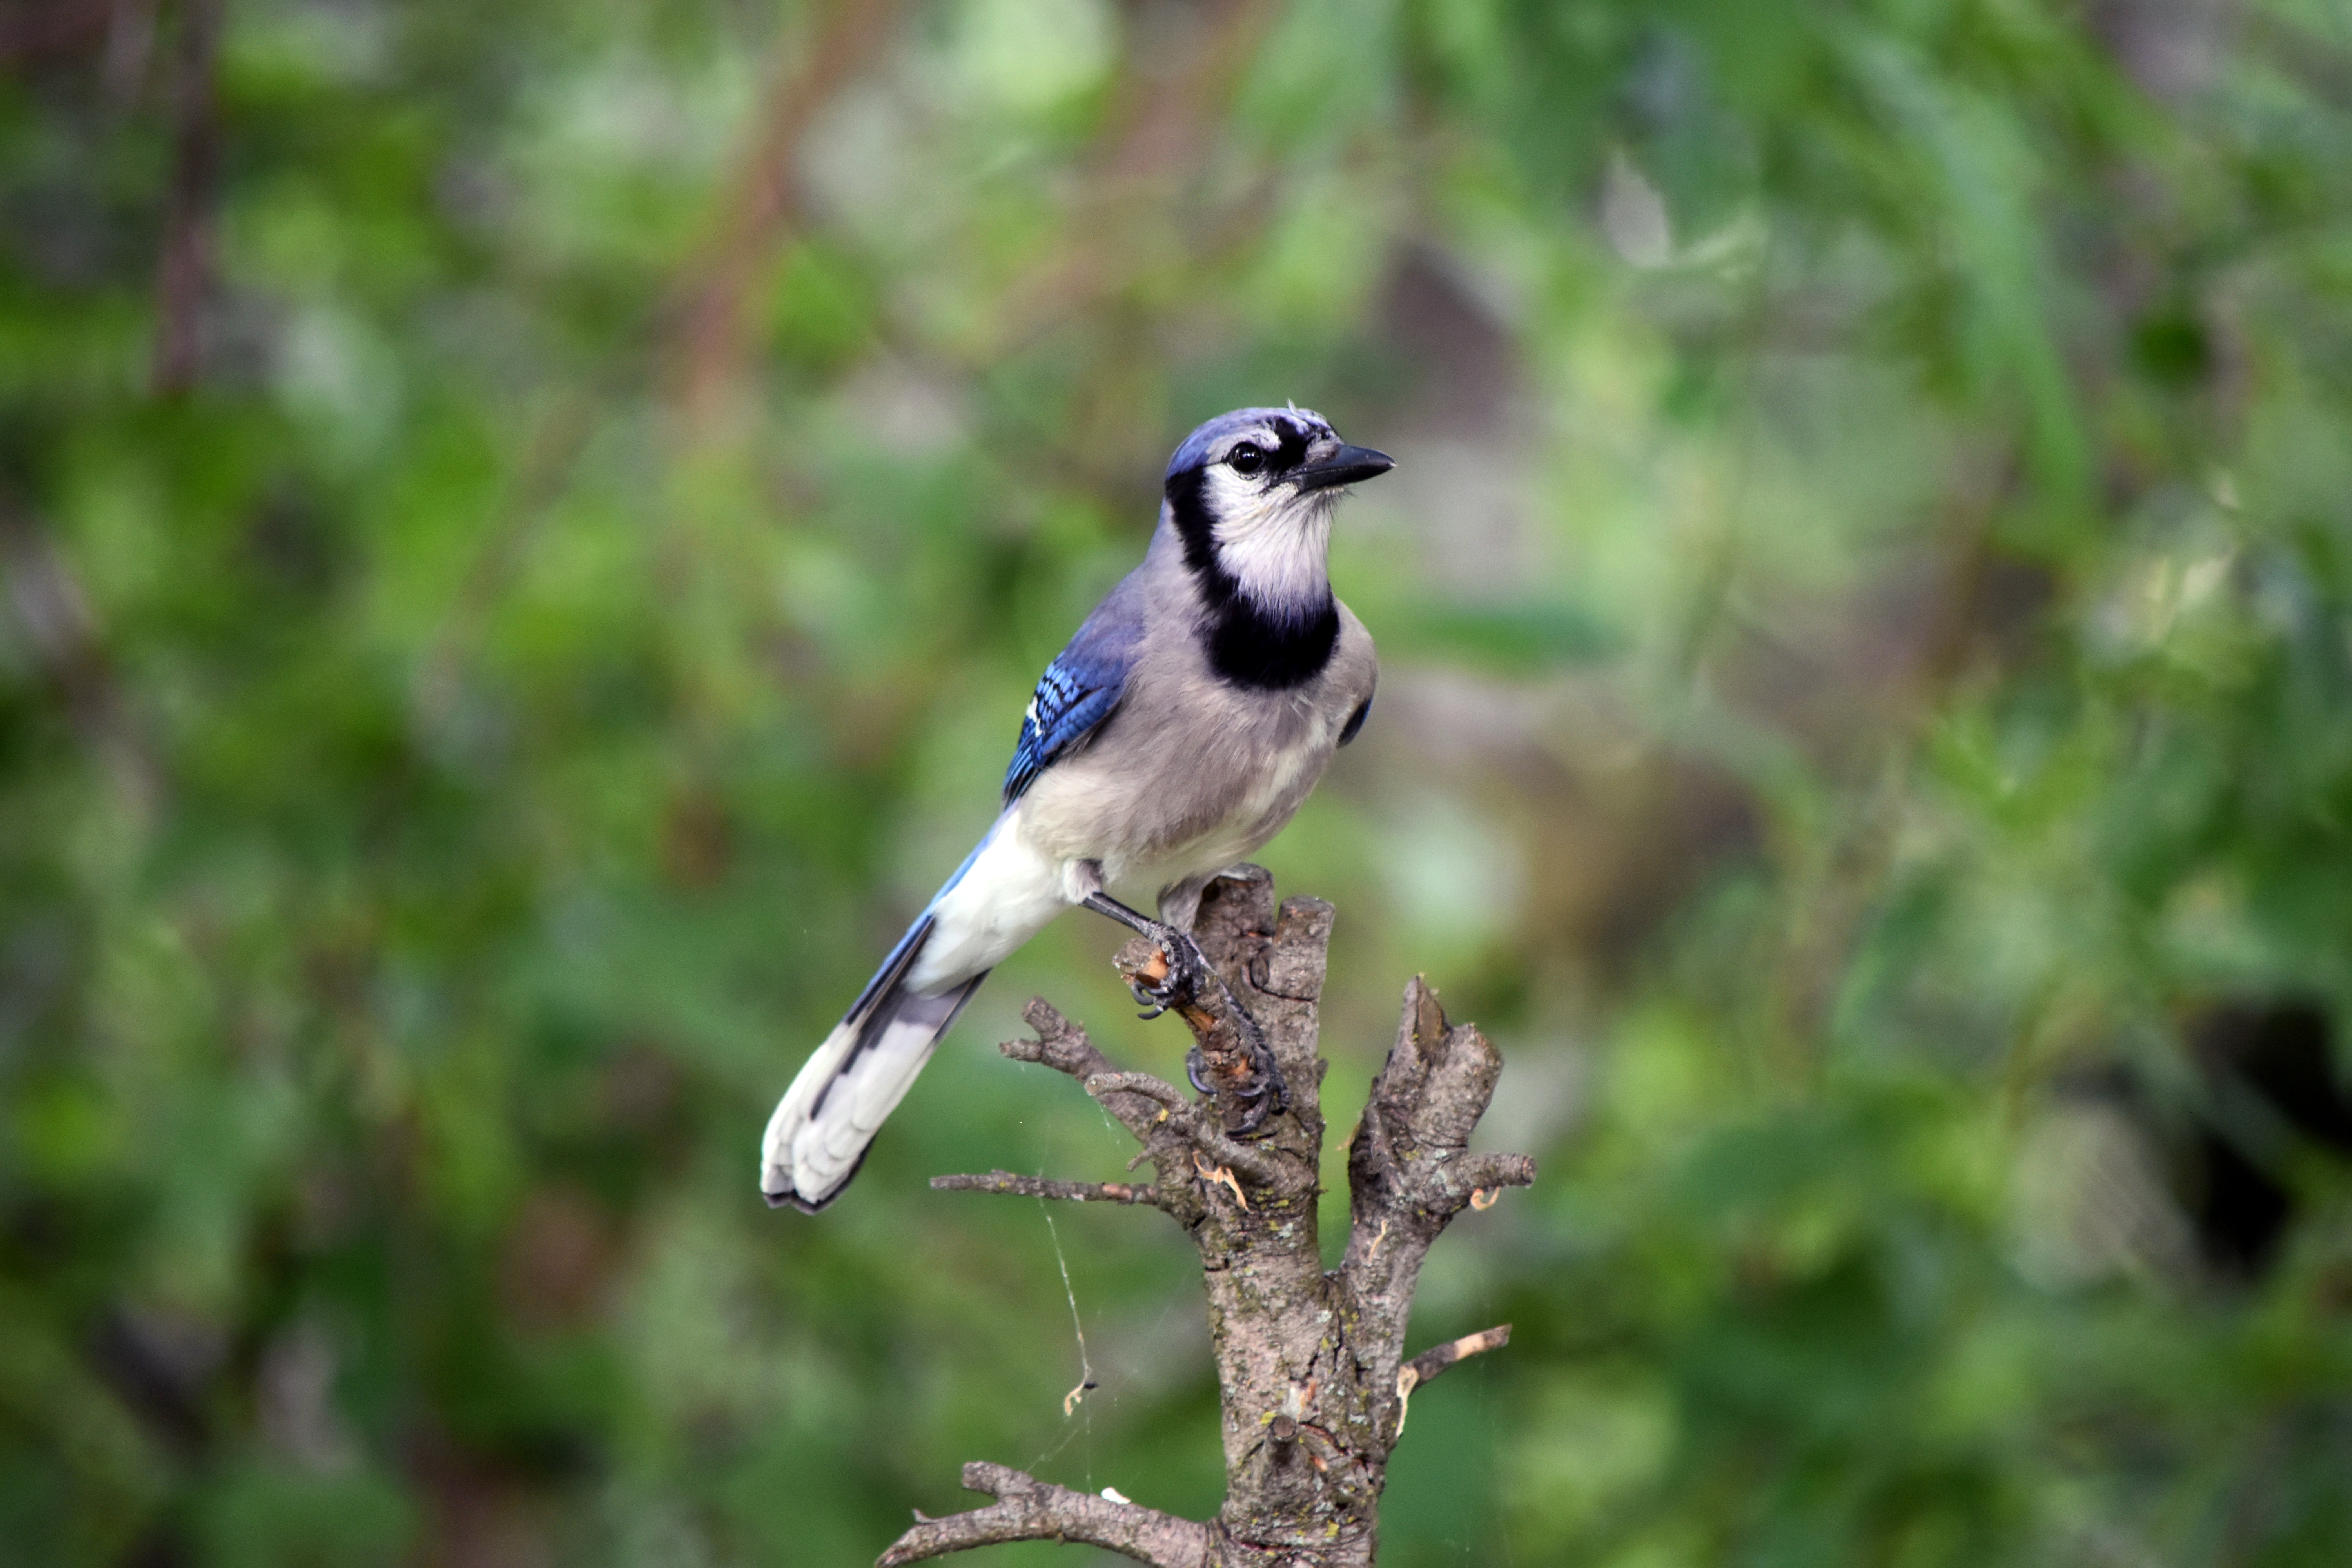
nature, forest, branch, bird, bokeh, morning, wildlife, wild, beak, blue, fauna, woods, jay, feathers, vertebrate, perched, perching bird